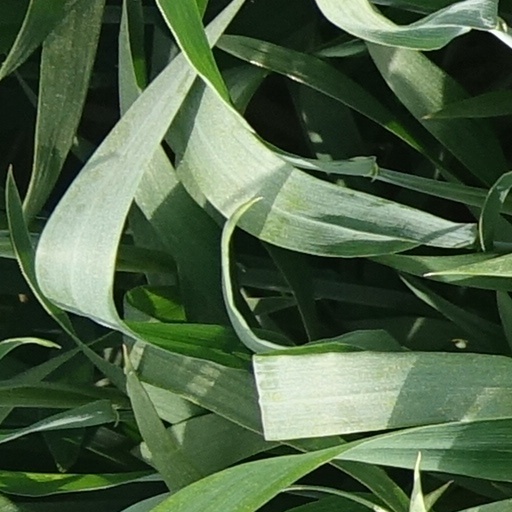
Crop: wheat